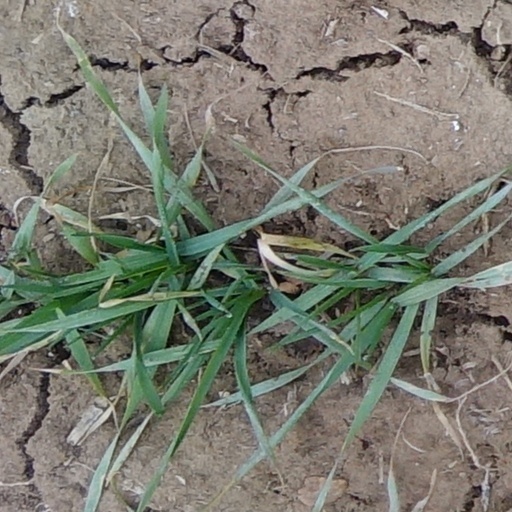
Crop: wheat